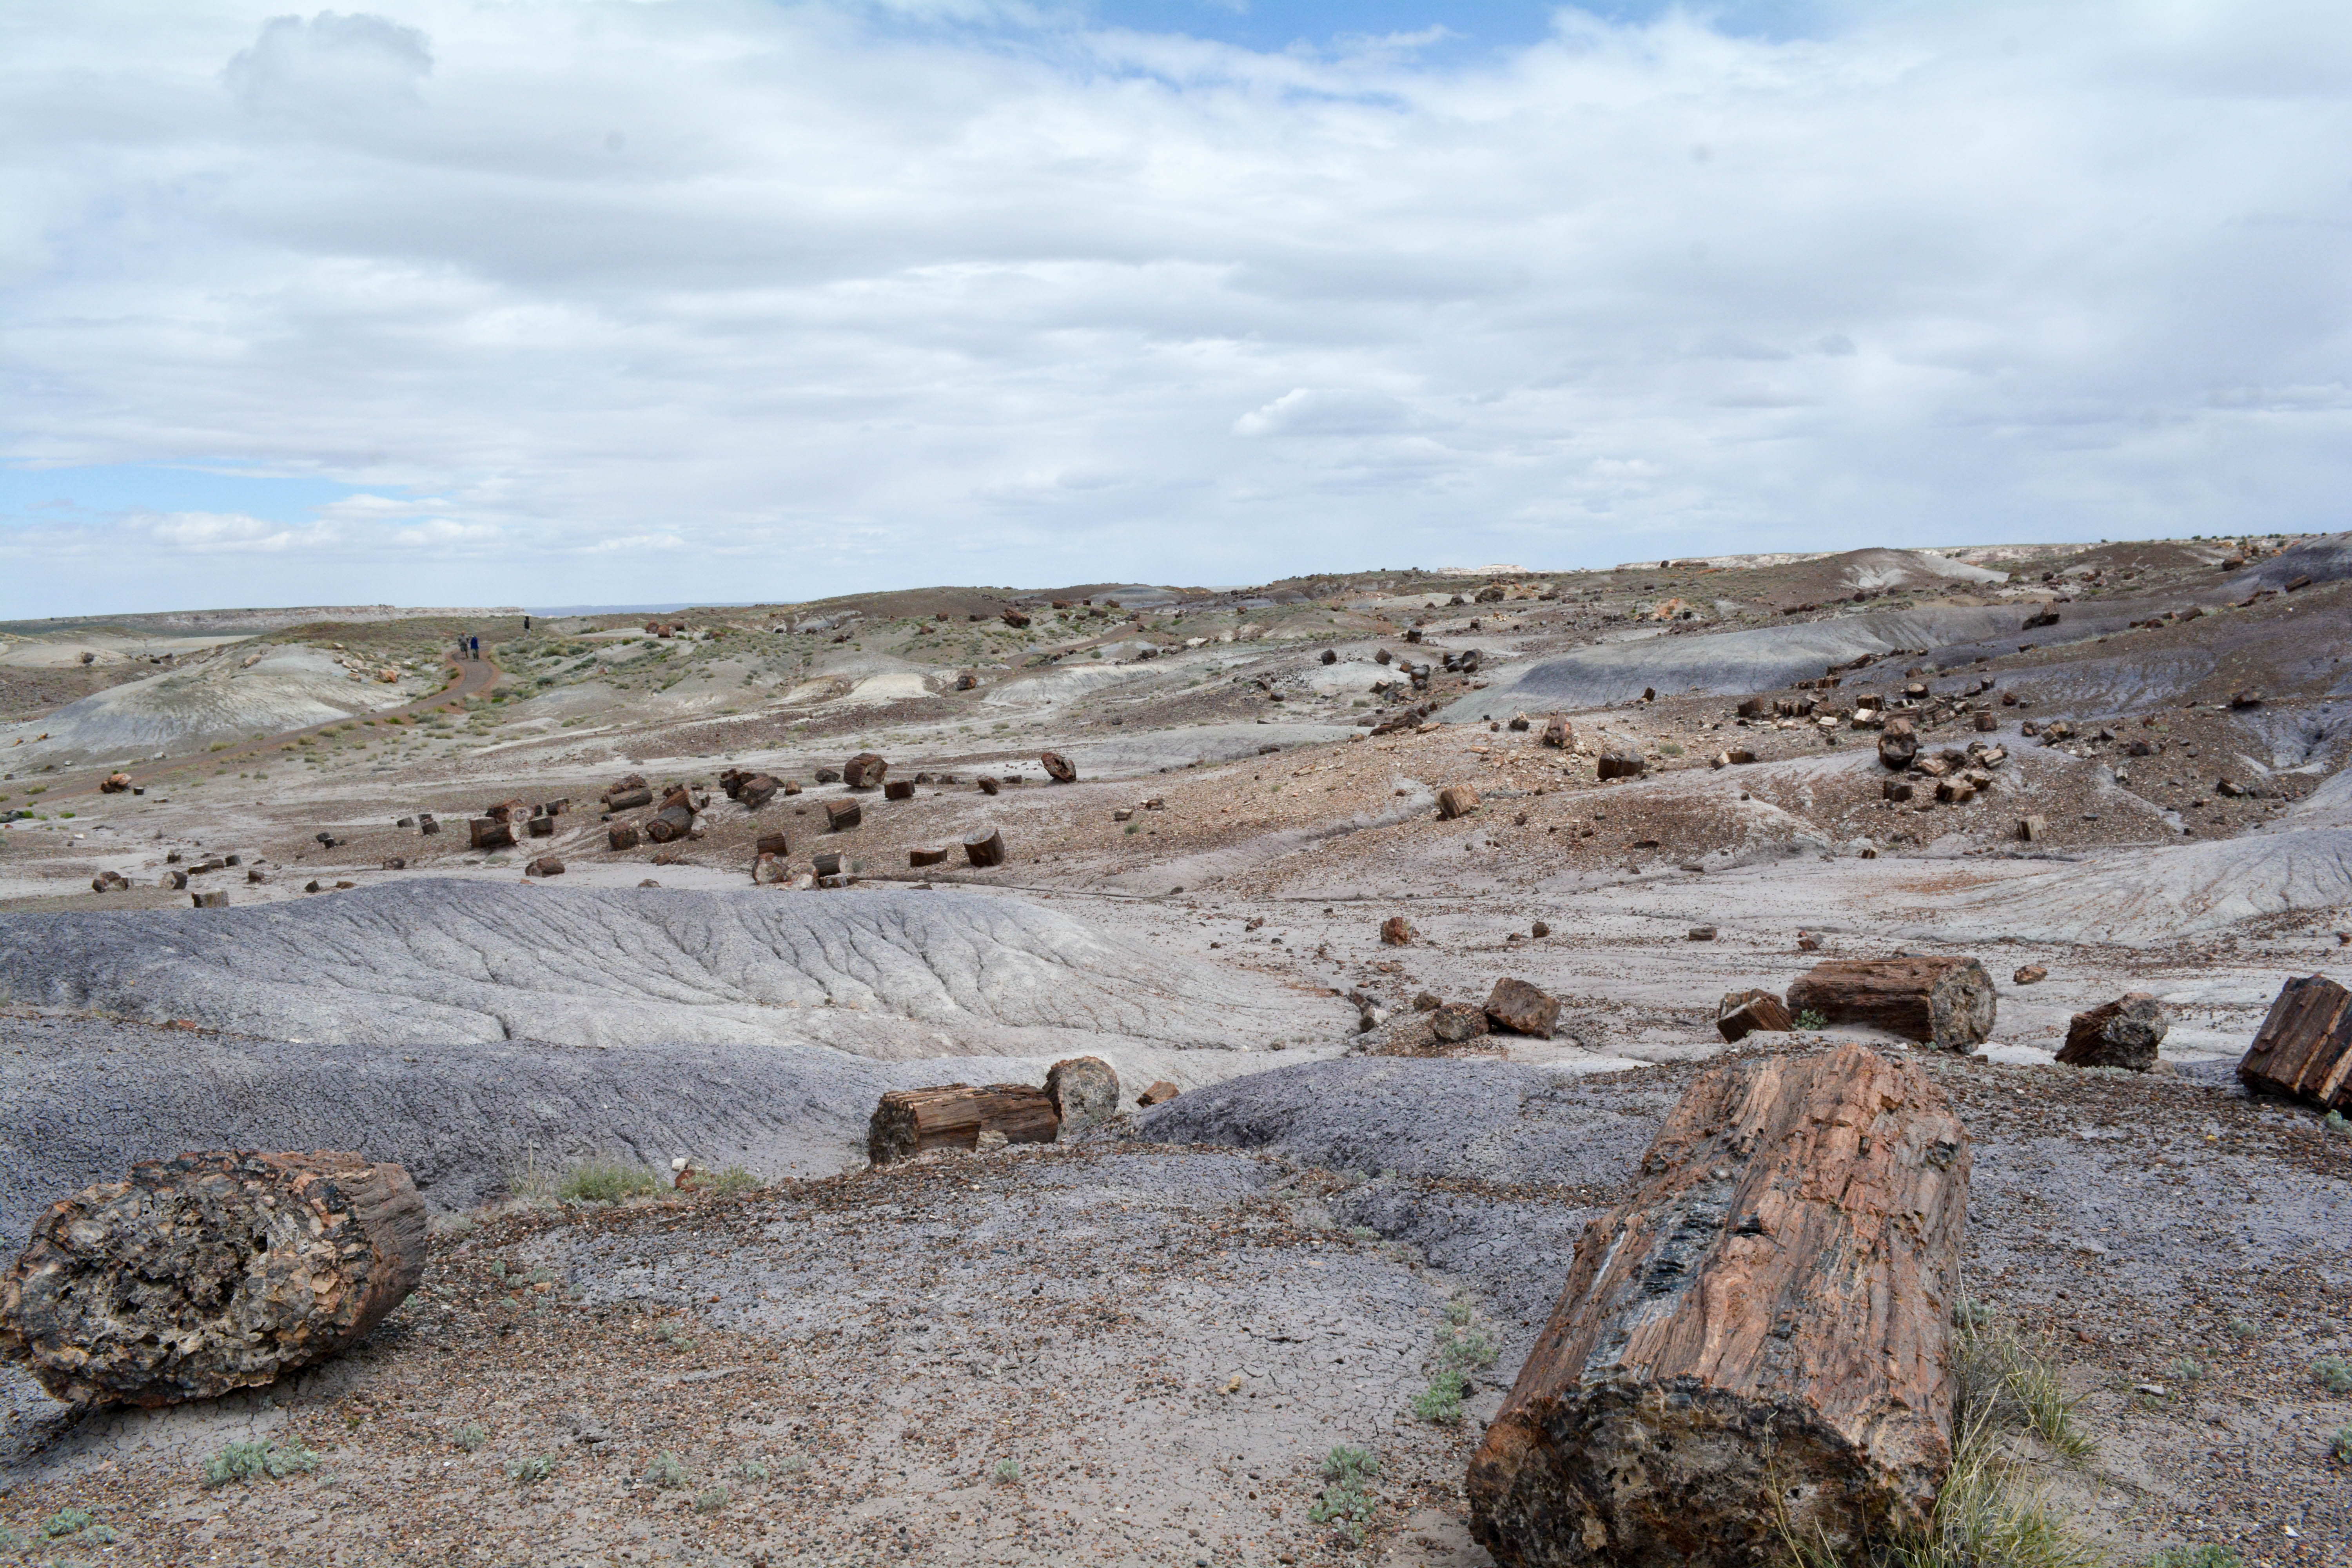
landscape, sea, coast, rock, wilderness, valley, formation, cliff, terrain, material, arizona, geology, ruins, badlands, plateau, marccooper, painteddesert, petrifiedforest, arizonapassages, route66, holbrook, arizonalandscape, quarry, wadi, landform, ancient history, natural environment, geographical feature